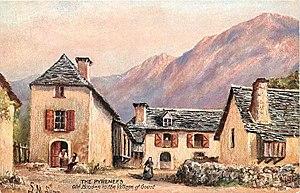
Goust est un hameau des Pyrénées-Atlantiques faisant partie de la commune de Laruns en vallée d'Ossau.